Lorenzo Crounse

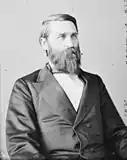
Lorenzo Crounse

Crounse moved to the Nebraska Territory in 1864, and became part of the territorial legislature and later was a delegate to the state's constitutional convention. He became a Justice of Nebraska state supreme court from 1867 to 1873, and after his term expired, ran and was elected as a Republican to the Forty-third and Forty-fourth Congresses (1873–1877). He declined to run again in 1876.